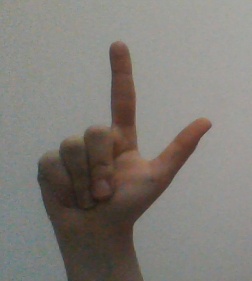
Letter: laam